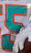
Number: 5